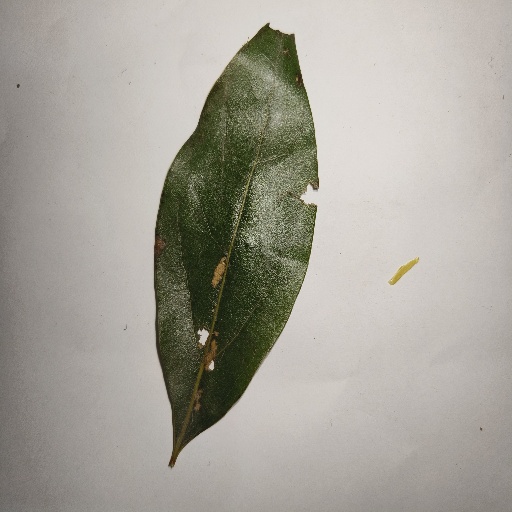
Species: Camphor
Leaf condition: Shot Hole